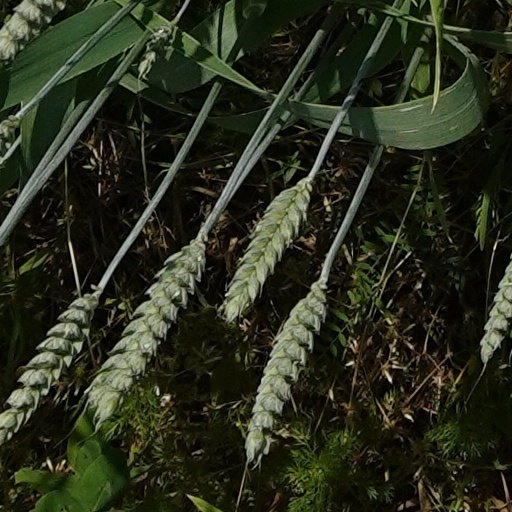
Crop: wheat